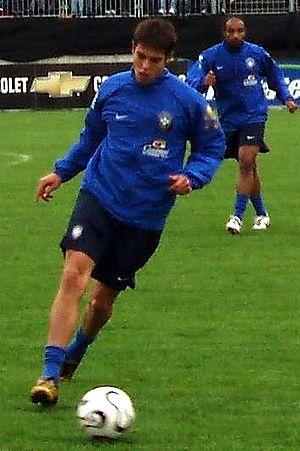
Kaká, de la sélection brésilienne de football, le 1er juin 2006.